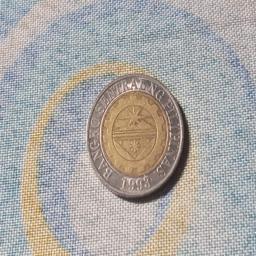
Label: 10_Old_Back